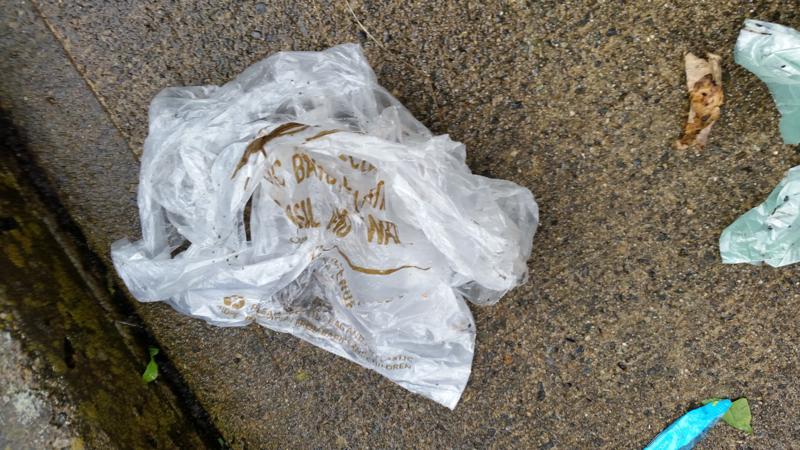
Waste category: trash